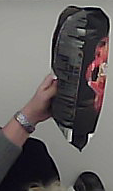
Product: lays_chill